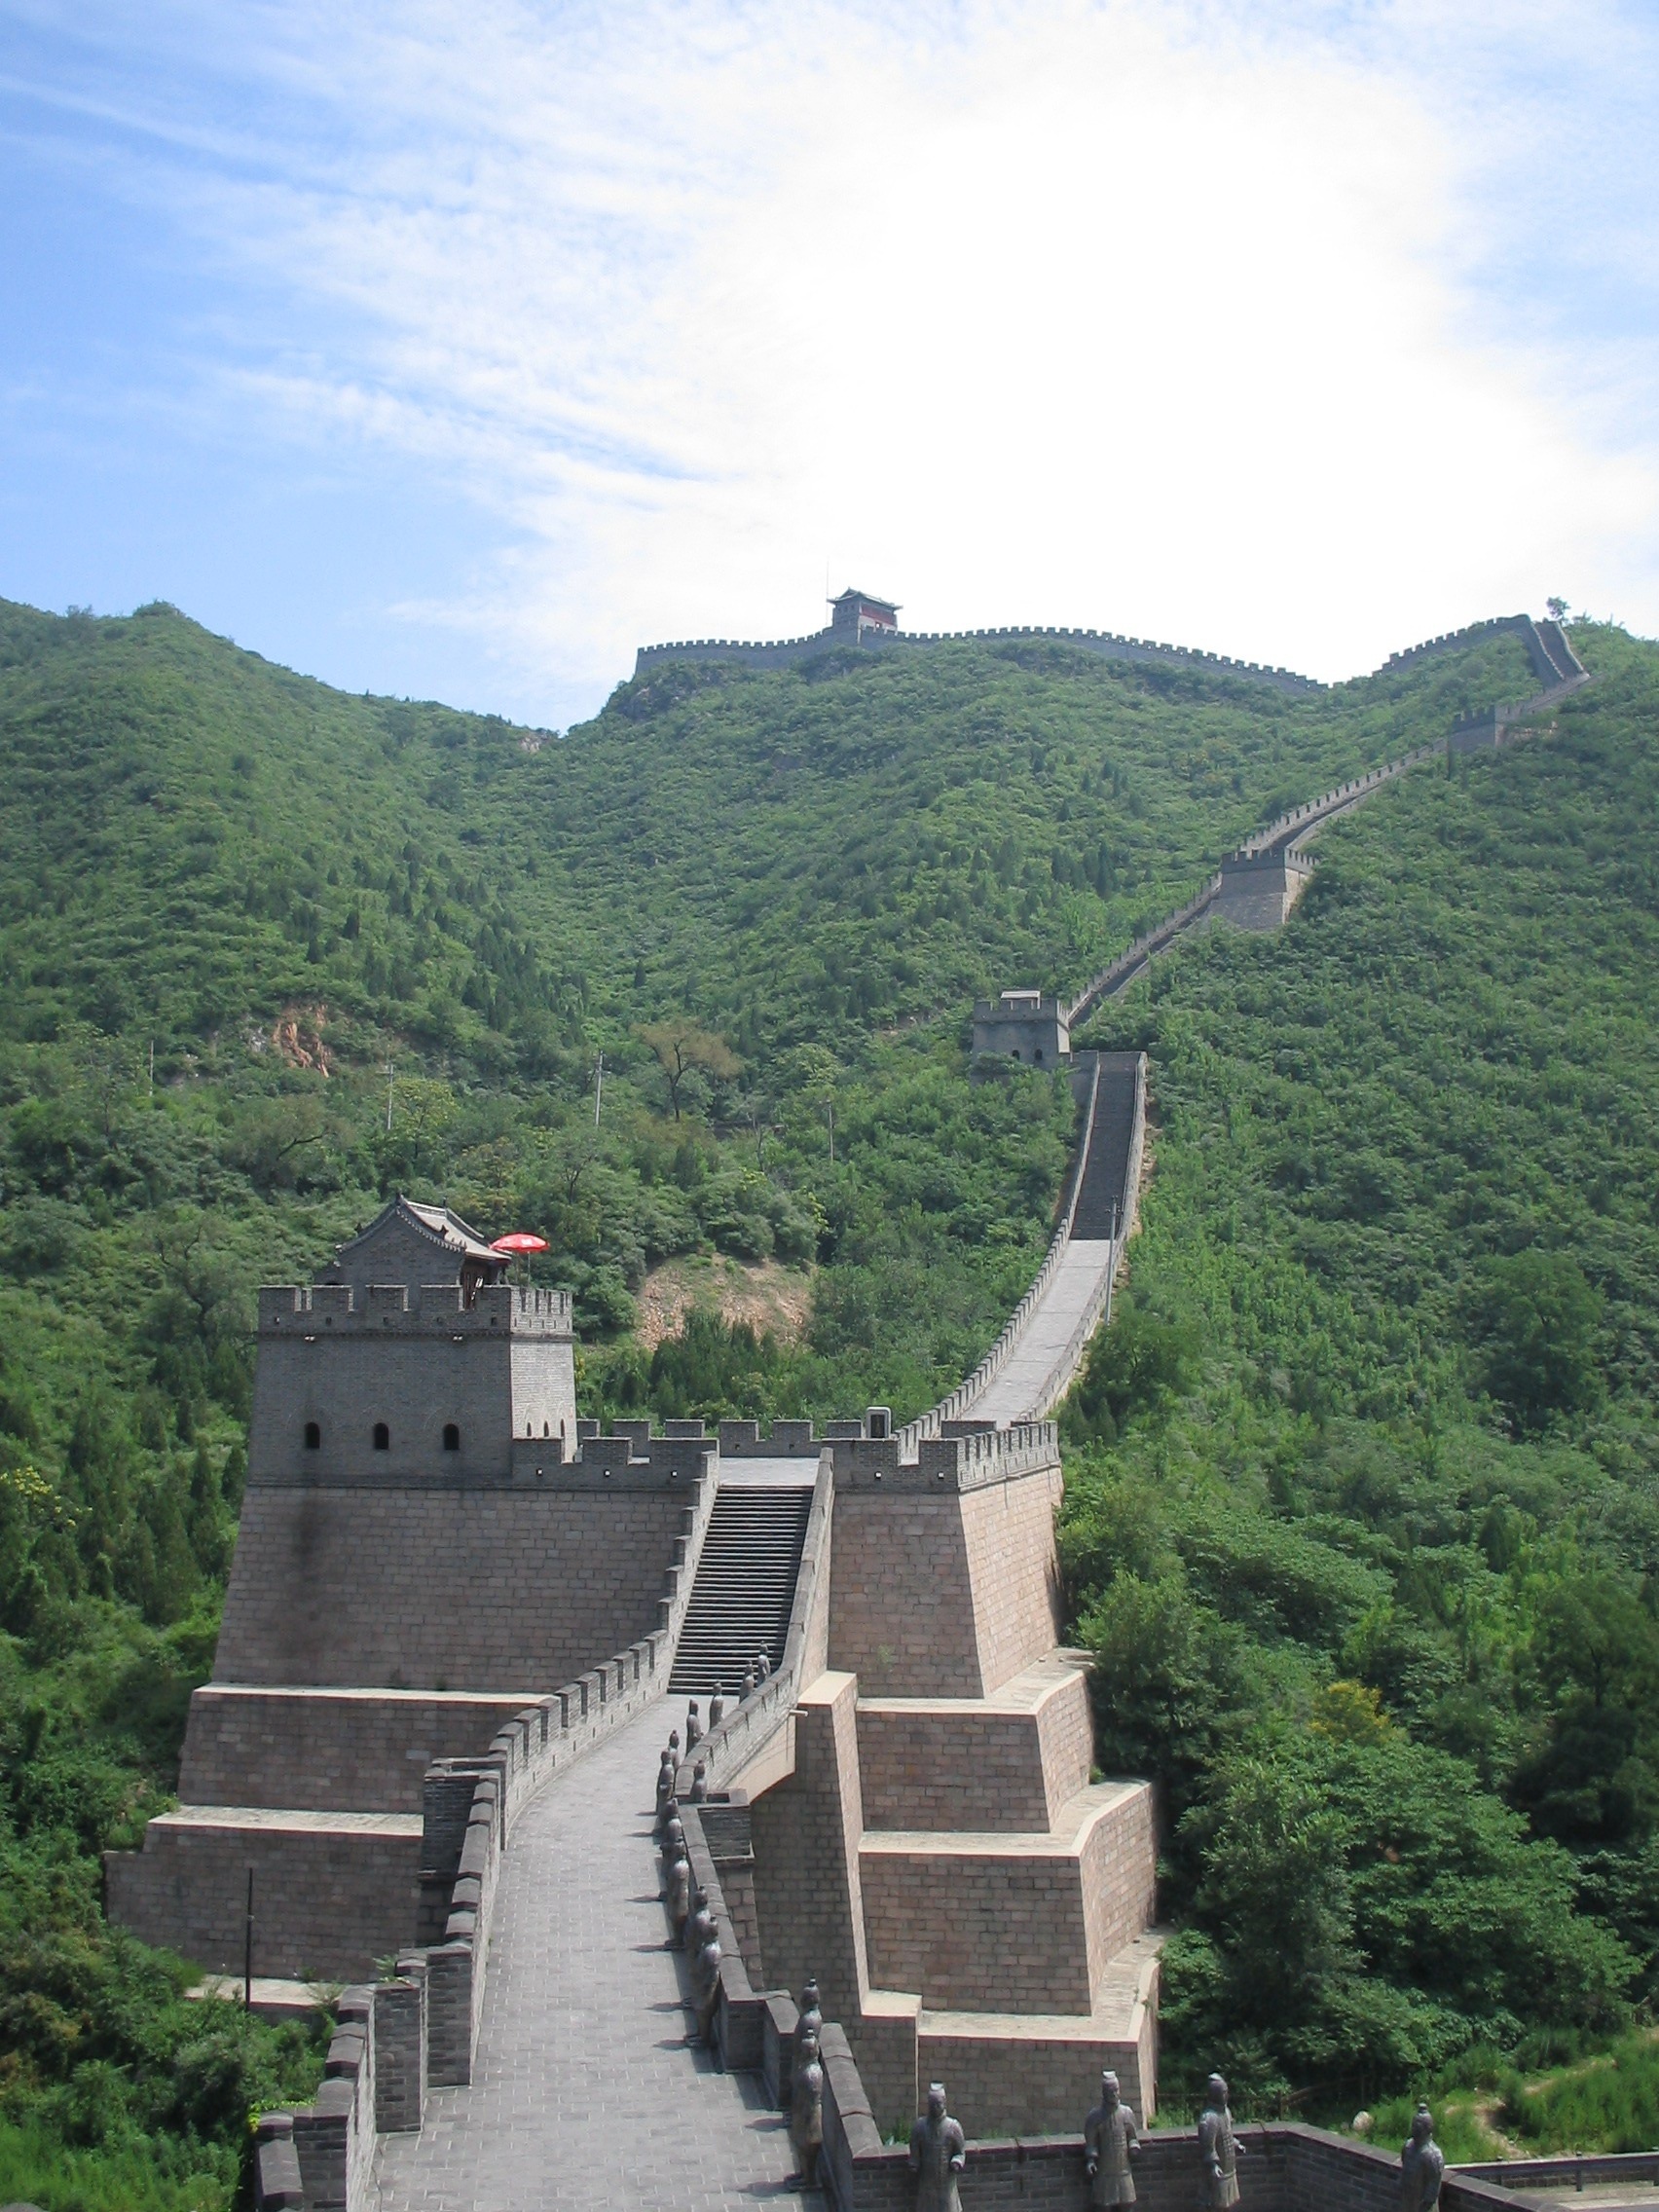
mountain, hill, mountain range, reservoir, crafts, beijing, the great wall of china, wonder of the world